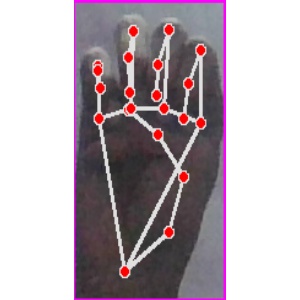
अक्षर: म